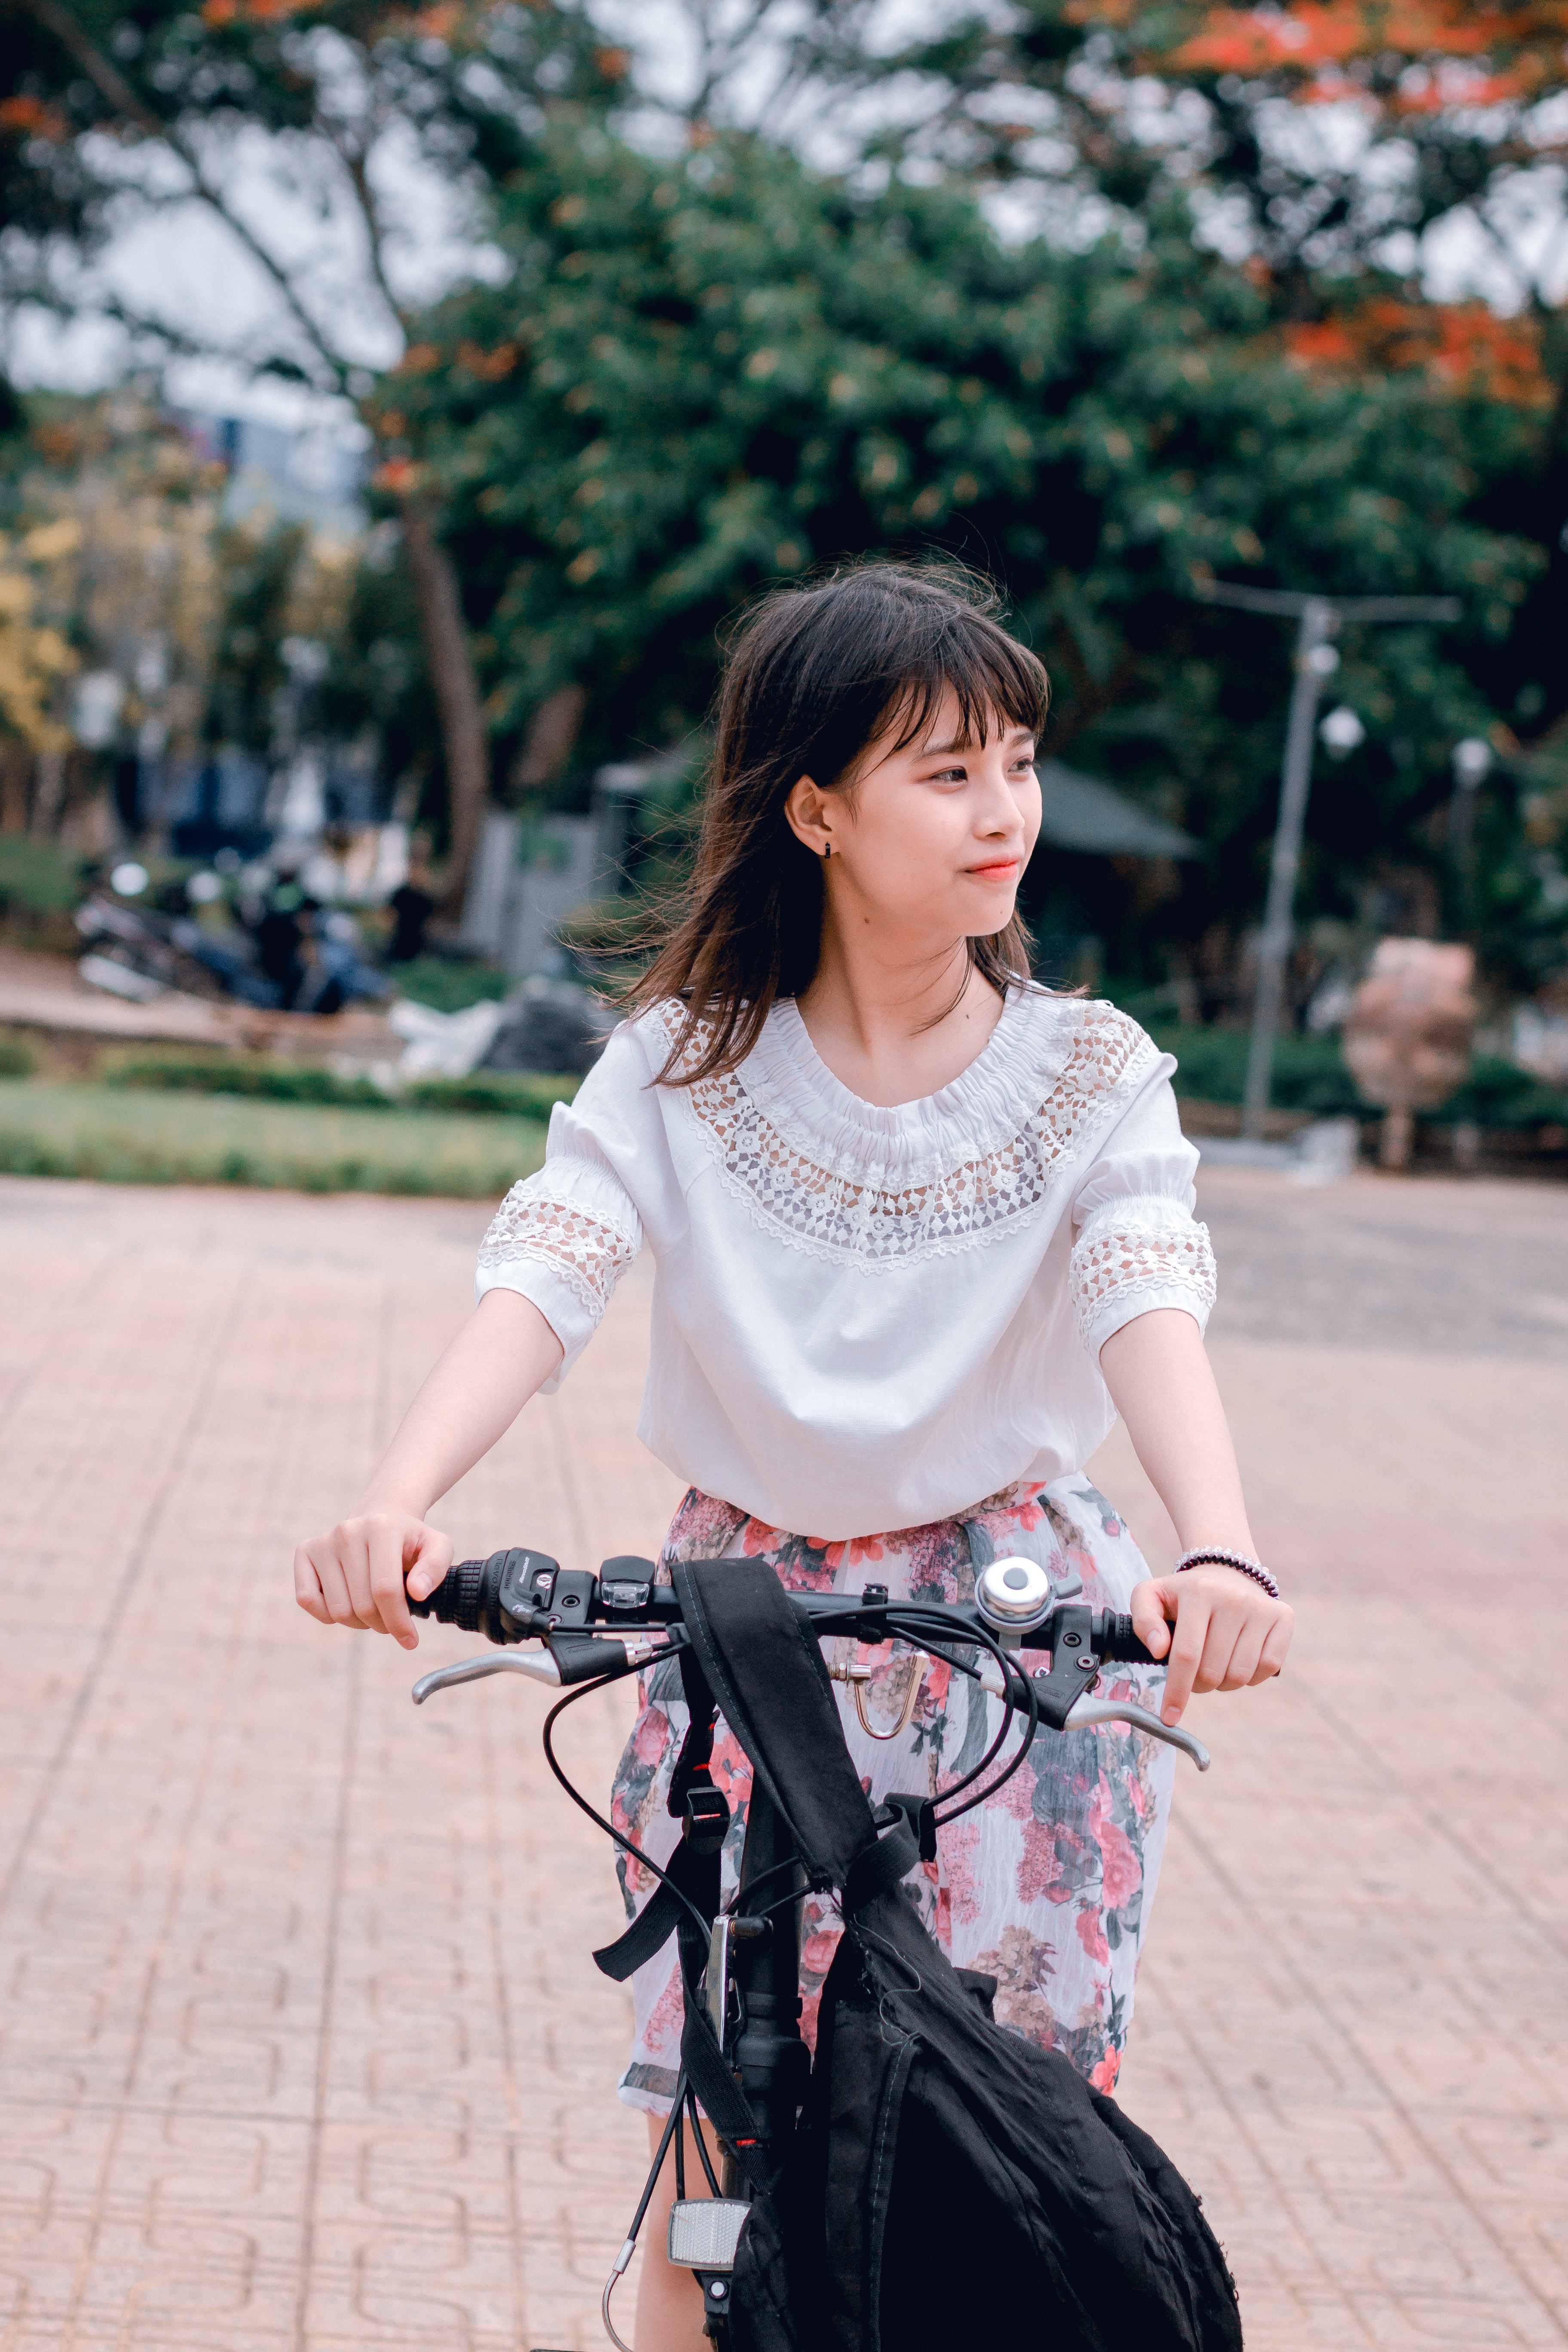
bicycle, street fashion, beauty, cycling, snapshot, fashion, vehicle, recreation, street, sports equipment, photography, road, t shirt, style, bicycle part